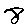
Label: 8